Jersey Shore University Medical Center

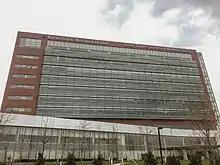
The HOPE tower.

In 2020, Jersey Shore University Medical Center was ranked fifth of New Jersey hospitals and second in the Central Jersey area hospitals by "U.S. News & World Report".